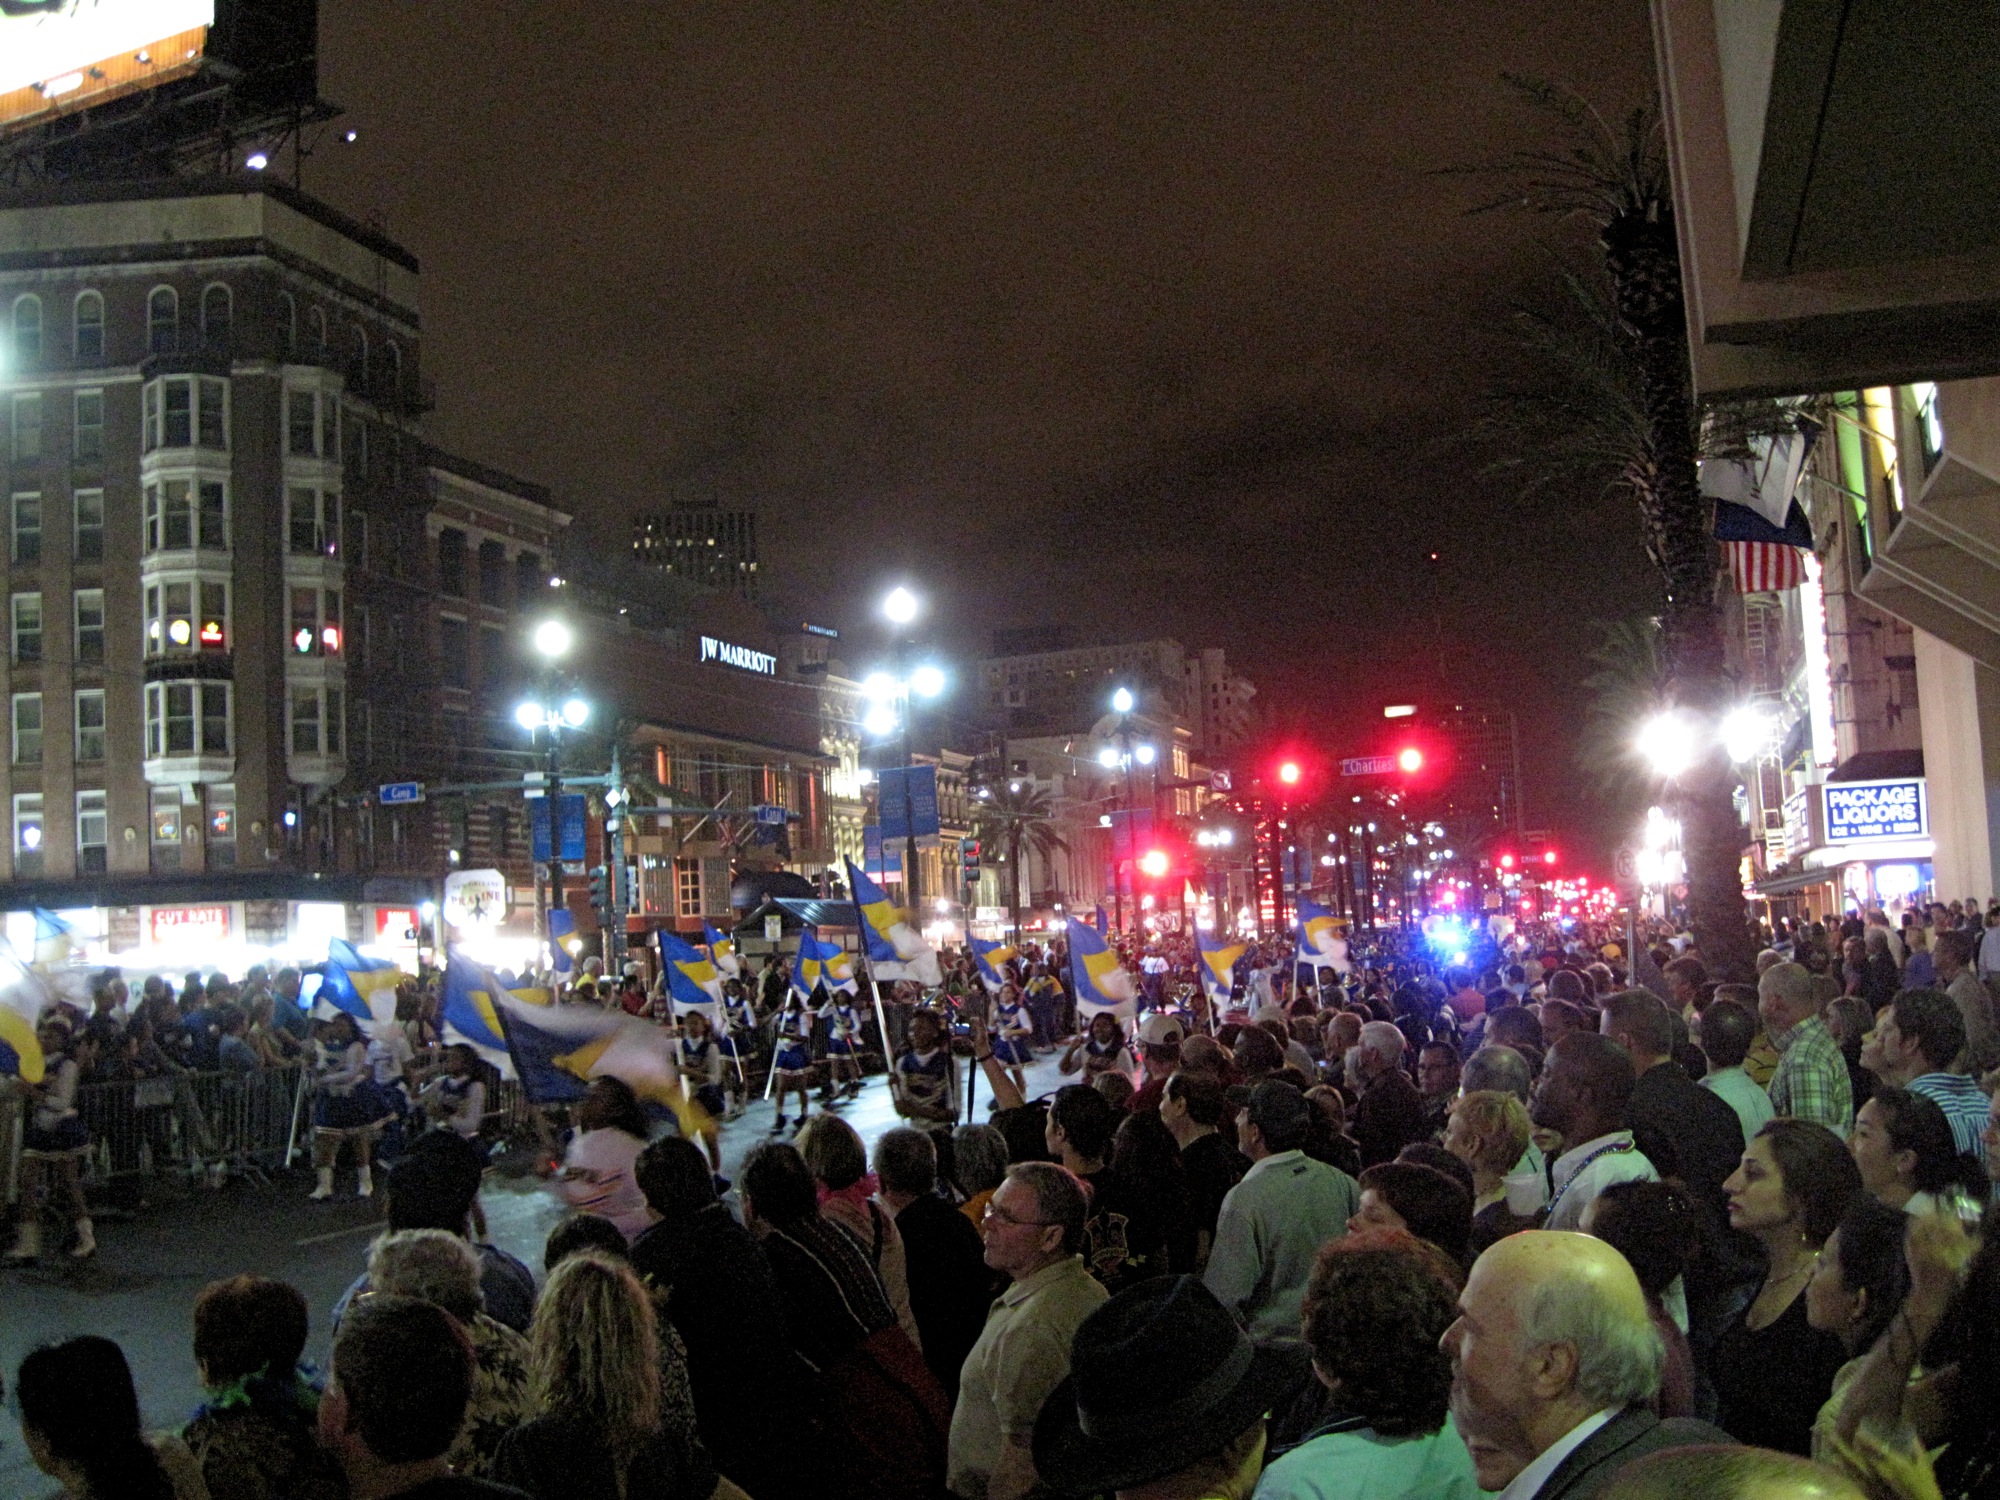
people, night, crowd, festival, demonstration, neworleans